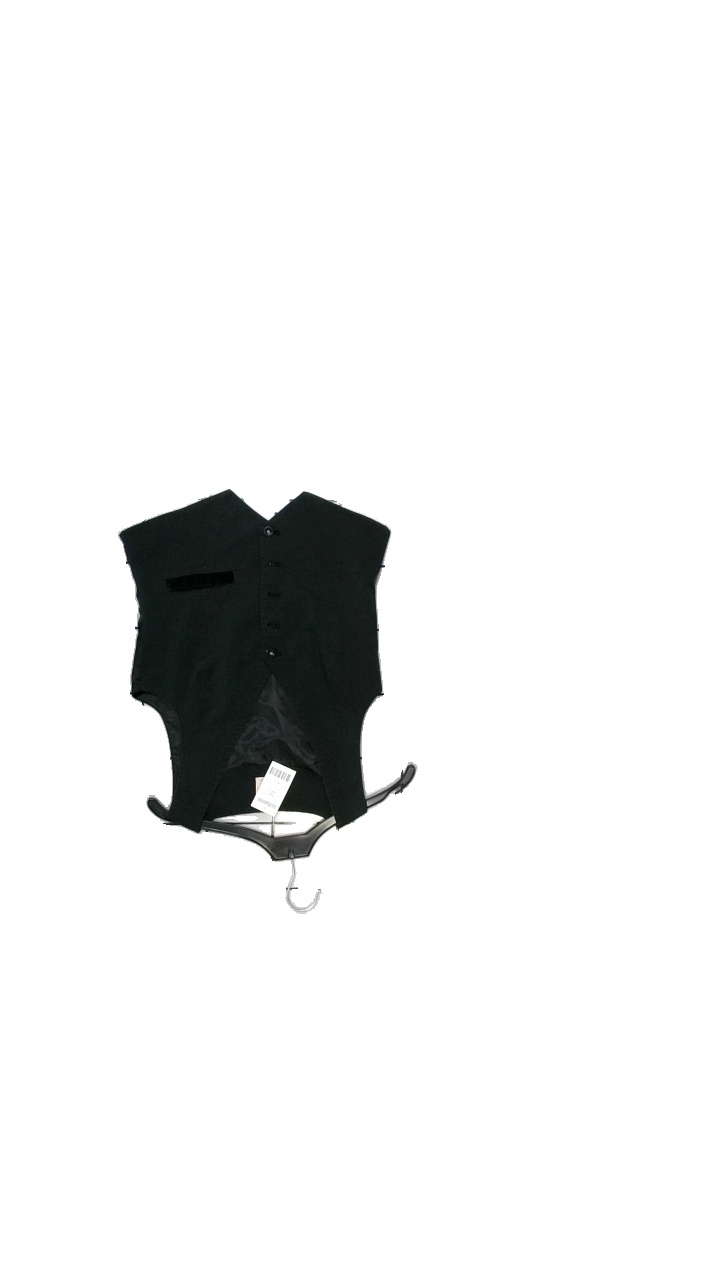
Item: Vest (Ladies)
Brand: Only
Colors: Black
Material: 60% Cotton, 38% Nylon, 2% Spandex
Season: All
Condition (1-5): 4
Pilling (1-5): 3
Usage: Reuse
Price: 50-100